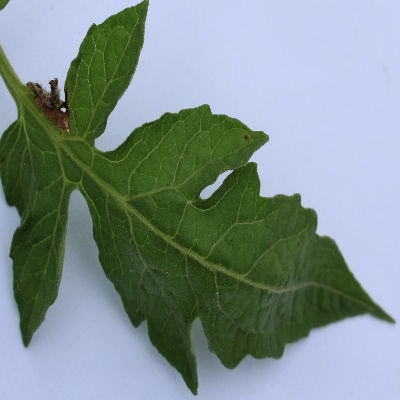
Crop: Tomato
Condition: leaf blight